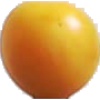
Label: cherry_wax_yellow